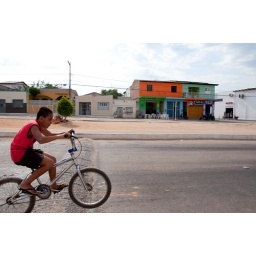
A boy rides a bike over a speed bump. 09/11/2008, Serra Da Chapada, Lencois, Bahia, Brazil.